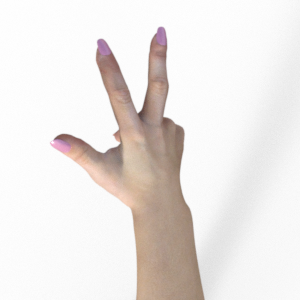
Label: scissors